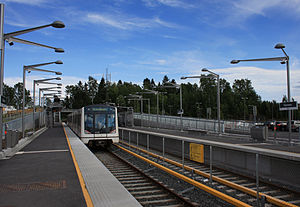
Gjønnes Station
Gjønnes Station.
Gjønnes Station er en metrostation på Kolsåsbanen på T-banen i Oslo.